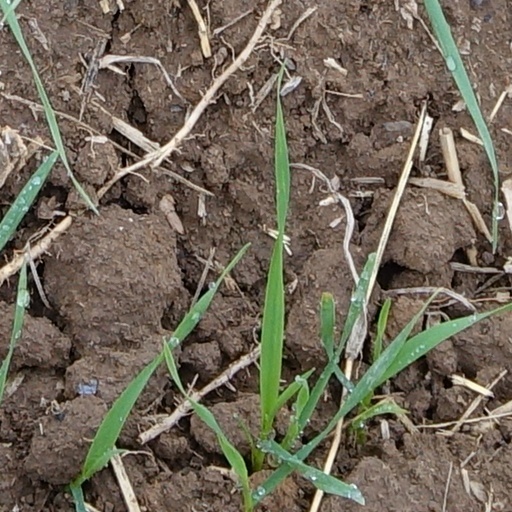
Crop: wheat